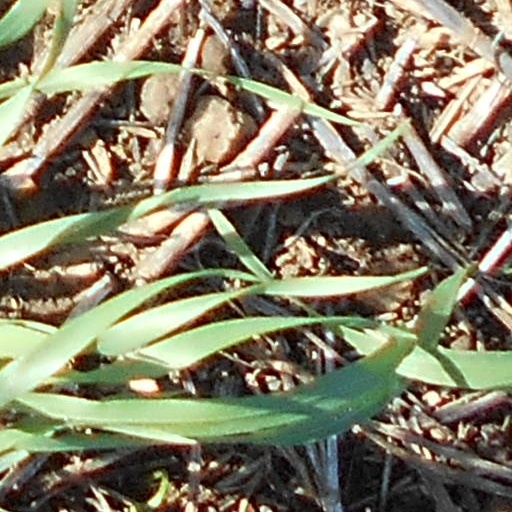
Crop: wheat